Good Times

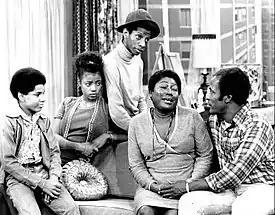

The program premiered in February 1974; high ratings led CBS to renew the program for the 1974–75 season, as it was the seventeenth-highest-rated program that year. During its first full season on the air, the show was the seventh-highest-rated program in the Nielsen ratings, with more than 25% of all American households tuning into an episode each week. Three of the top ten highest-rated programs on American TV that season centered on the lives of African-Americans: "Sanford and Son," "The Jeffersons" and "Good Times." The Nielsen ratings for the series declined over time, partly because of its many time slot changes and the departure of John Amos. The ratings went down considerably when the show entered its final two seasons: